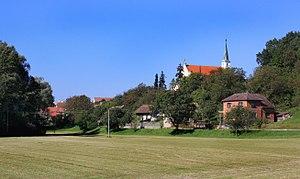
Dvakačovice est une commune du district de Chrudim, dans la région de Pardubice, en République tchèque. Sa population s'élevait à 170 habitants en 2019.